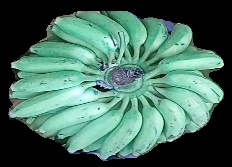
Variety: elakki-bale
Grade: grade1